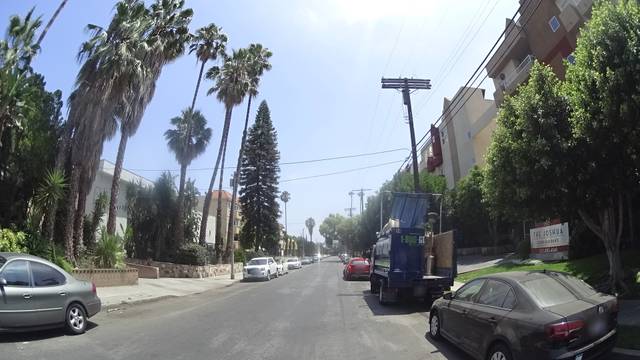
Region: Mexico
Coordinates: 34.097, -118.351